John Bettis

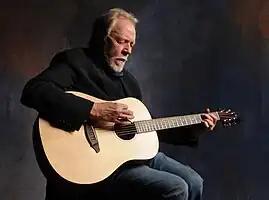
John Bettis performing at McGuire Studios Nashville

John Gregory Bettis (born October 24, 1946) is an American lyricist and songwriter whose songs have sold more than 250 million records worldwide, recorded by some of the most prominent artists of the late twentieth century. His work crosses many musical genres. He is best known for his long-running collaboration with Richard Carpenter of The Carpenters, co-writing hits such as “Top of the World,” “Yesterday Once More,” “Only Yesterday,” and “Goodbye to Love.” Bettis also wrote chart-topping songs for artists including Michael Jackson (“Human Nature”), Whitney Houston (“One Moment in Time”), Madonna (“Crazy for You”), the Pointer Sisters (“Slow Hand”), and George Strait (“Heartland”).